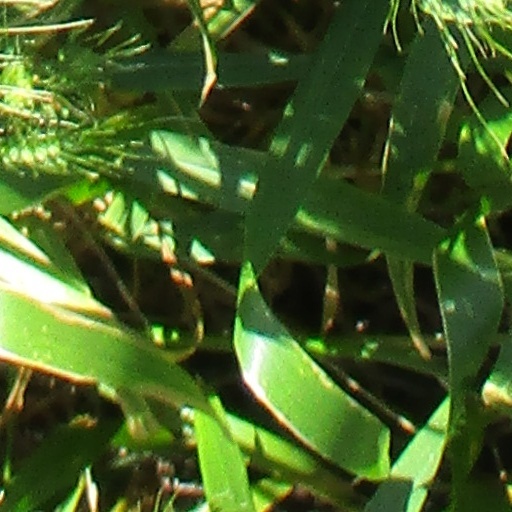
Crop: wheat